Texan Silesian

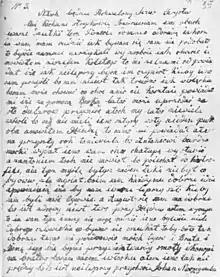
An example of Texan Silesian is a letter written from Texas to Poland in c. 1855. It is written in the standard Polish orthography of the time, with marked use of nasal vowels.

Texan Silesian is a subdialect of the Silesian ethnolect used by descendants of immigrant Silesians in American settlements from 1852 to the present. The speakers of the dialect came to America from the area of Płużnica Wielka, Strzelce Opolskie and Toszek in Opolian Silesia. The dialect evolved around the area of the unincorporated community of Panna Maria in Karnes County, Texas which is considered by the Texas State Historical Association "the oldest permanent Polish settlement in America and as the home of the nation's oldest Polish church and school." Another significant settlement in which Texan Silesian is present is neighboring Cestohowa.